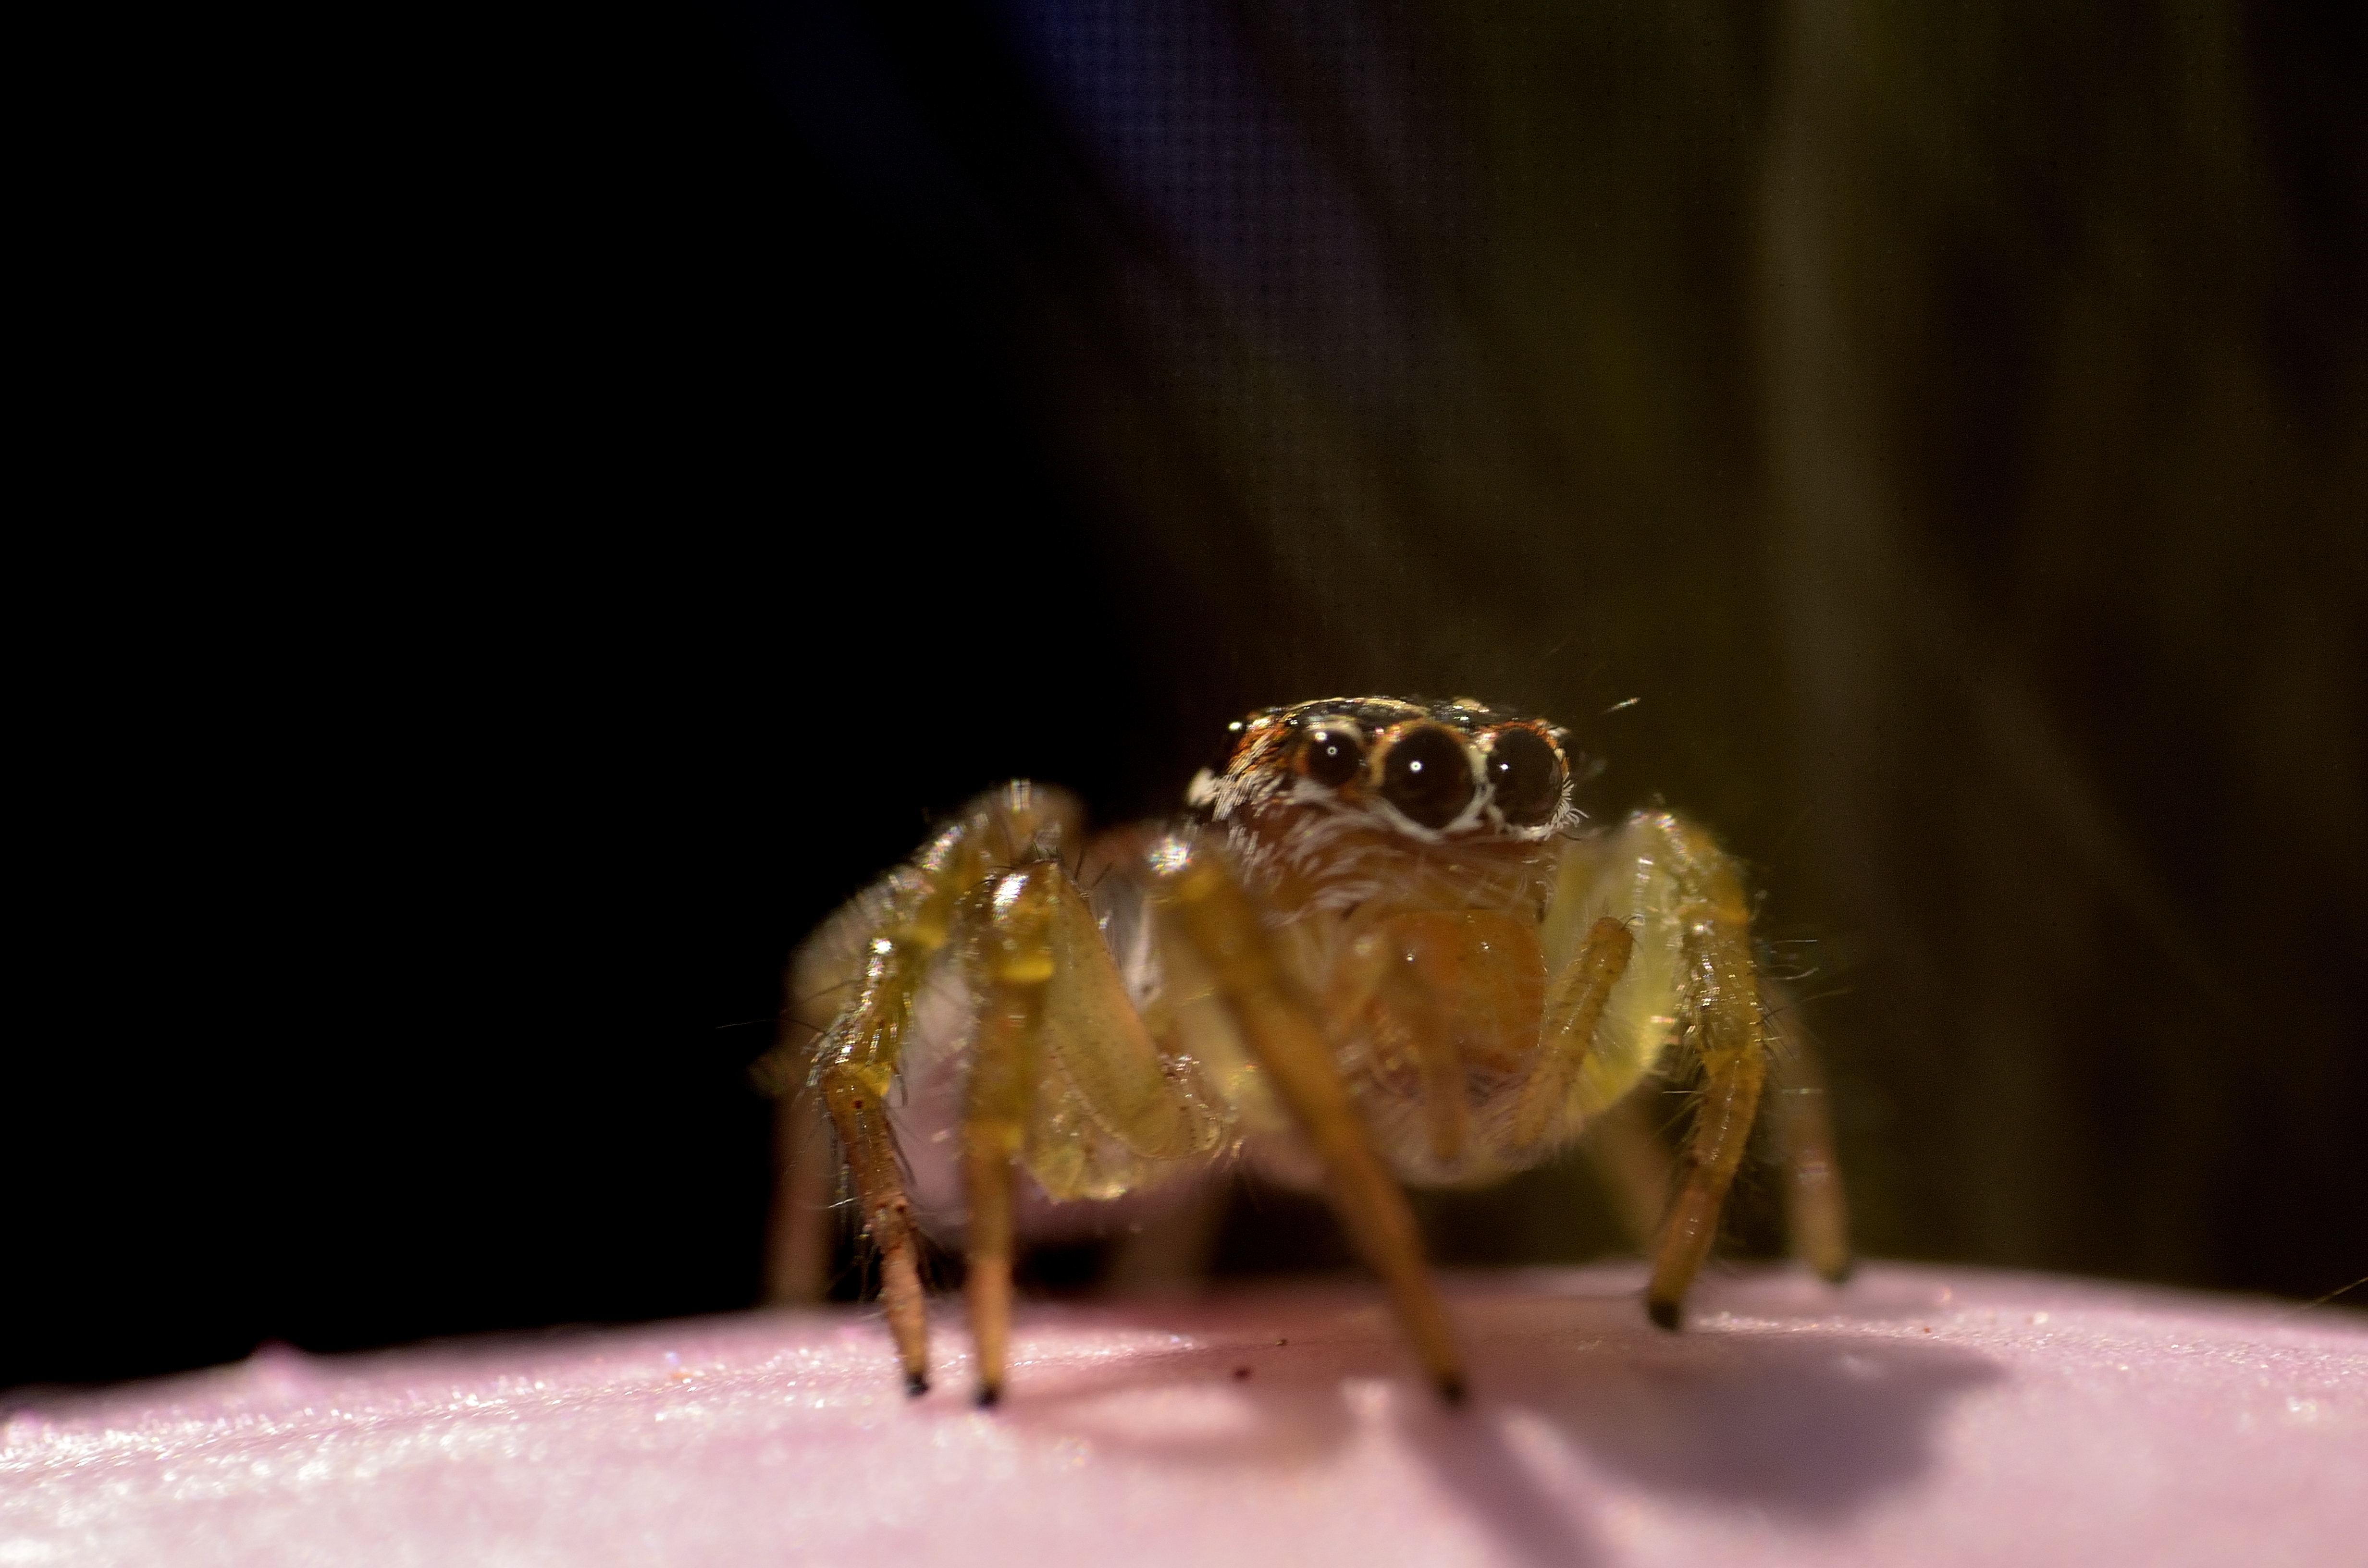
photography, insect, macro, fauna, invertebrate, close up, spider, arana, macro photography, arthropod